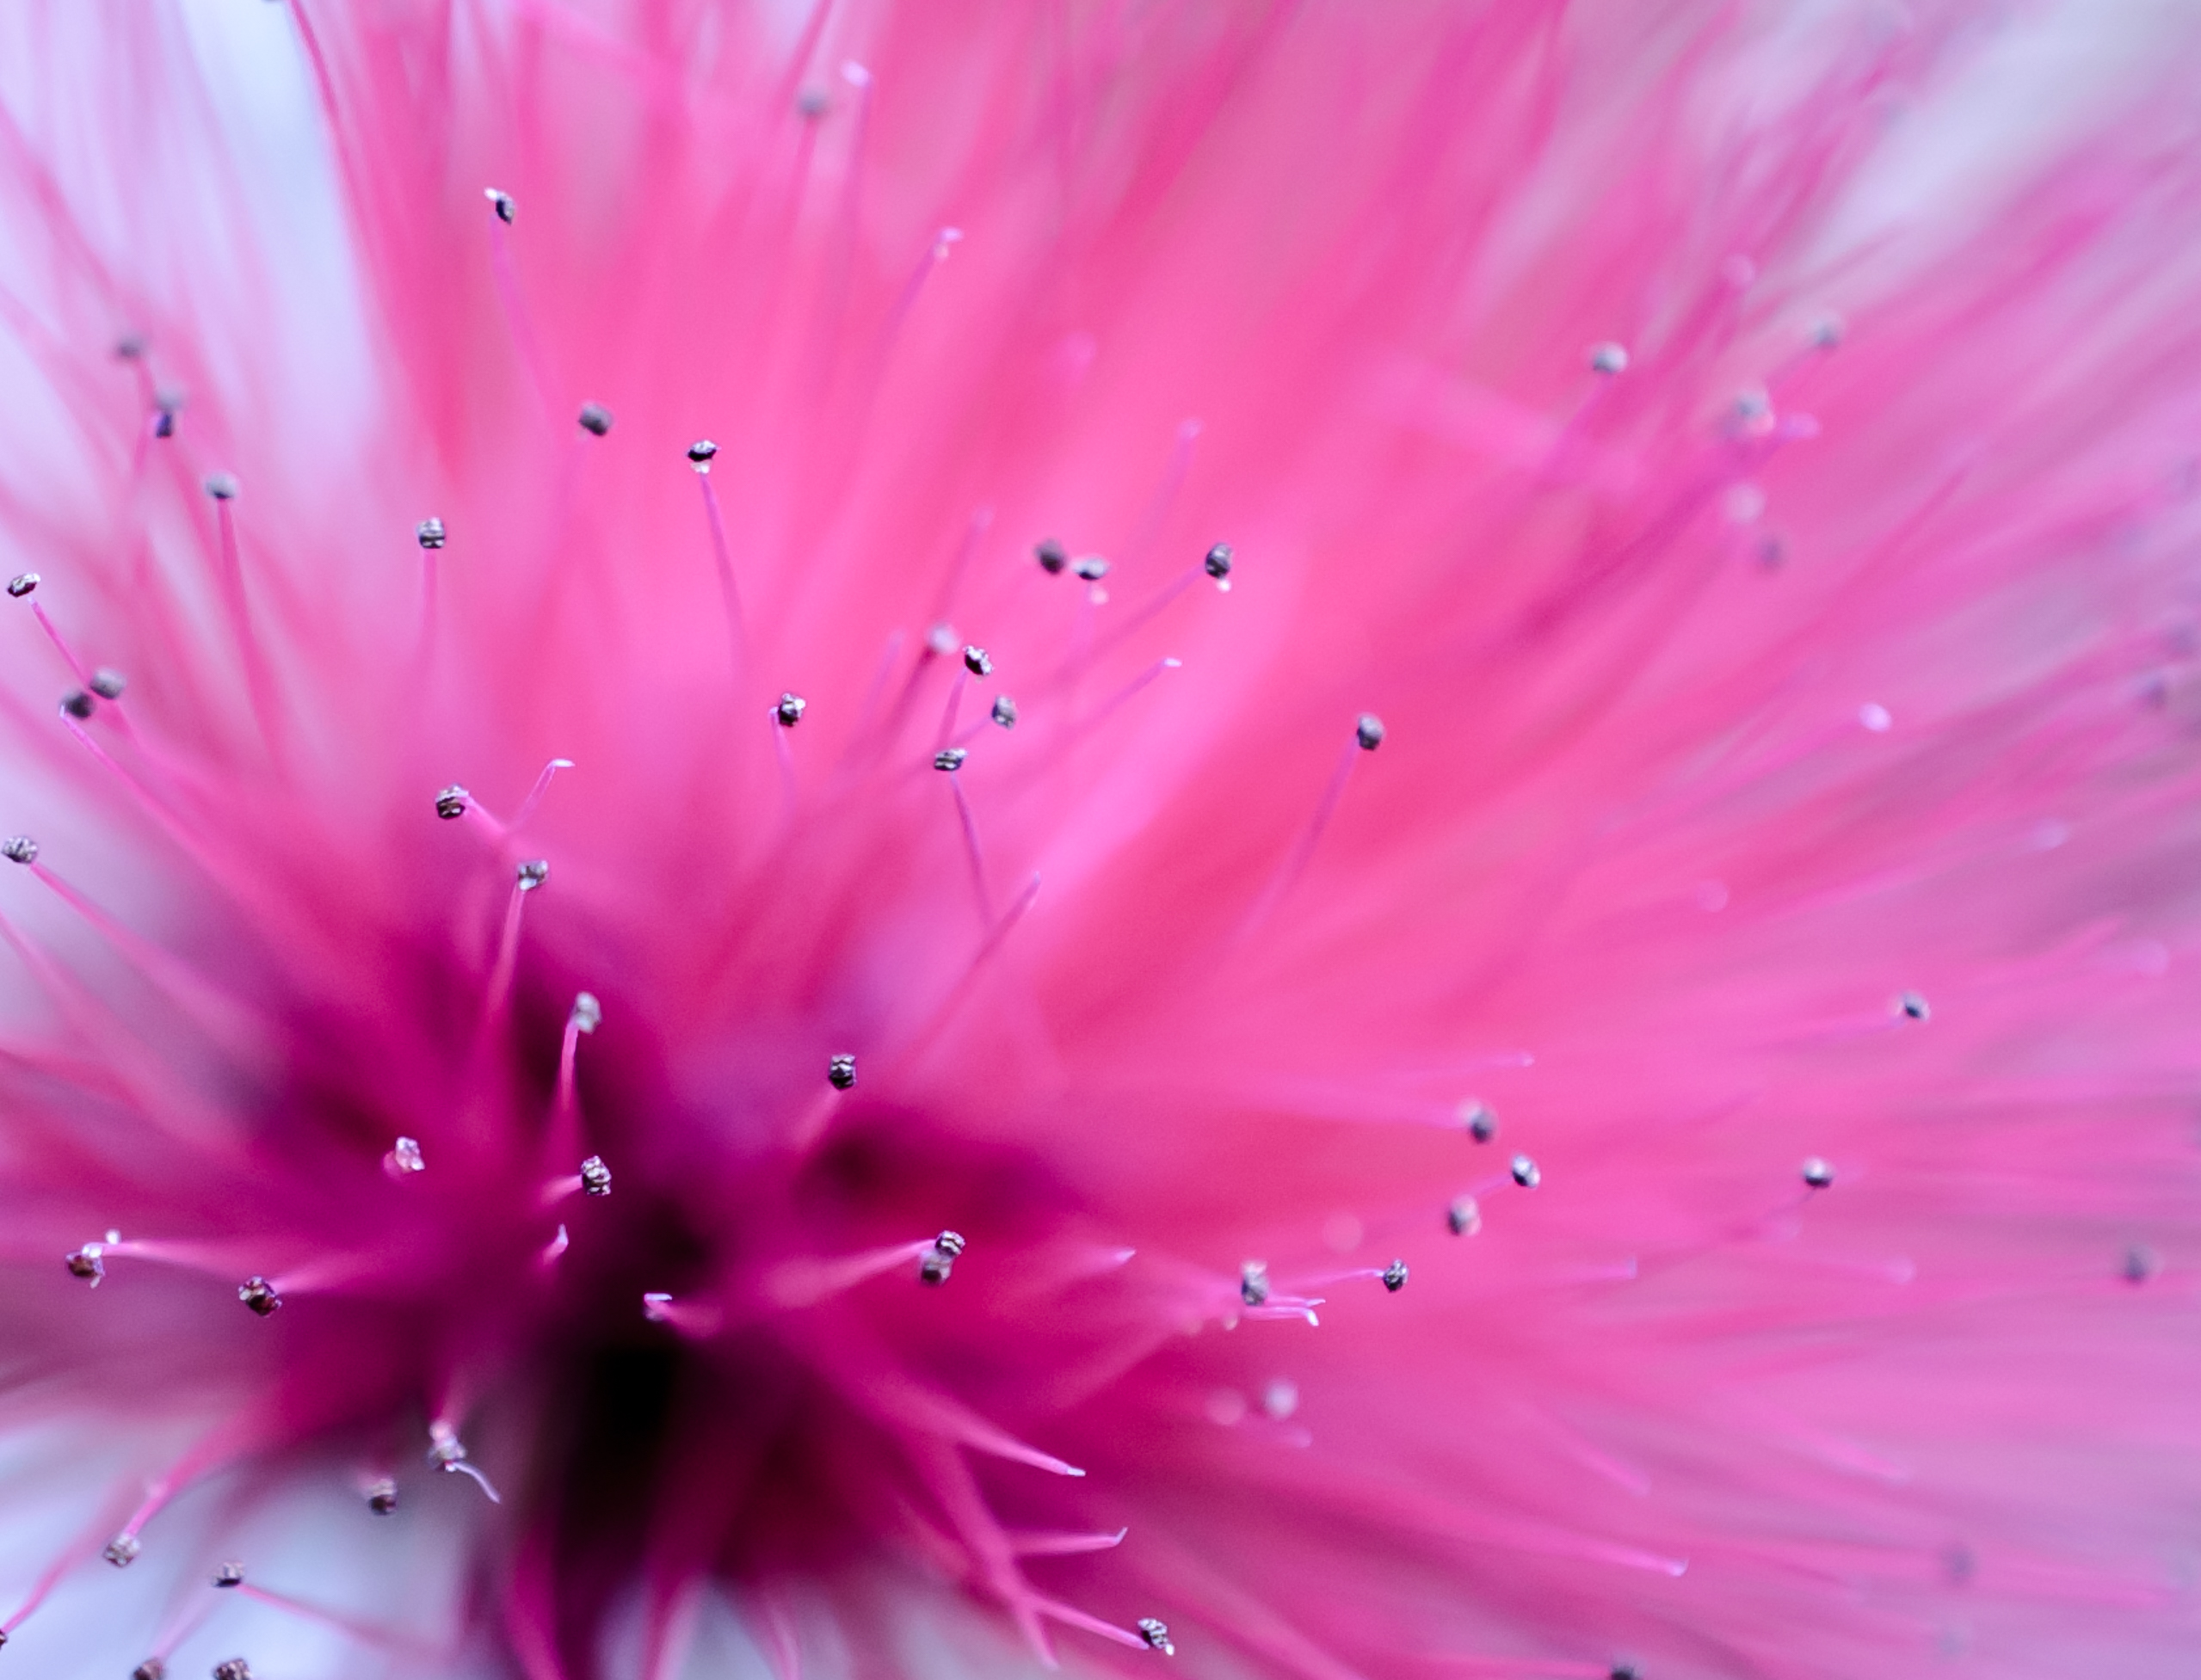
nature, blossom, abstract, plant, white, photography, flower, purple, petal, photo, pollen, macro, blue, micro, nikon, black, pink, flora, plants, close up, photos, art, unitedstates, fuchsia, raw, texas, magenta, nikond7000, houston, macro photography, flowering plant, daisy family, bigbang, land plant